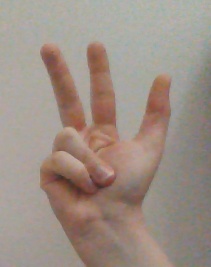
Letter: al